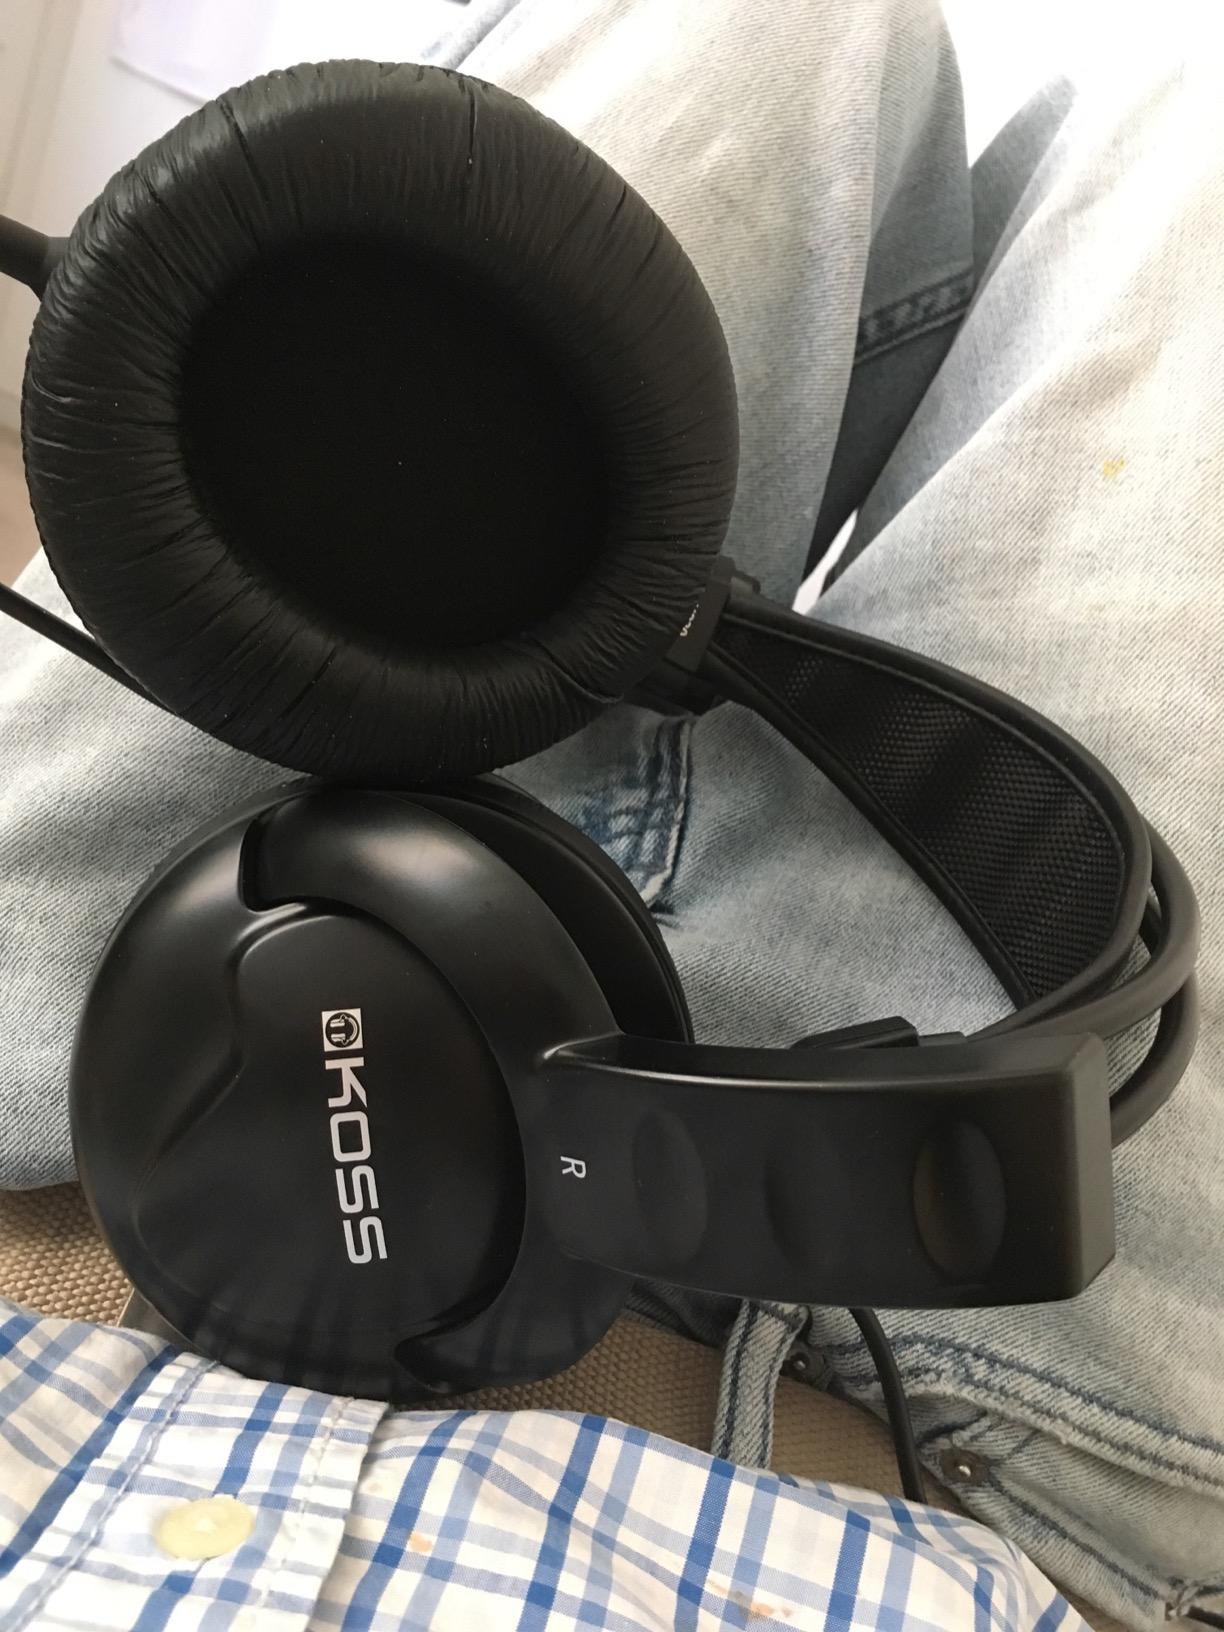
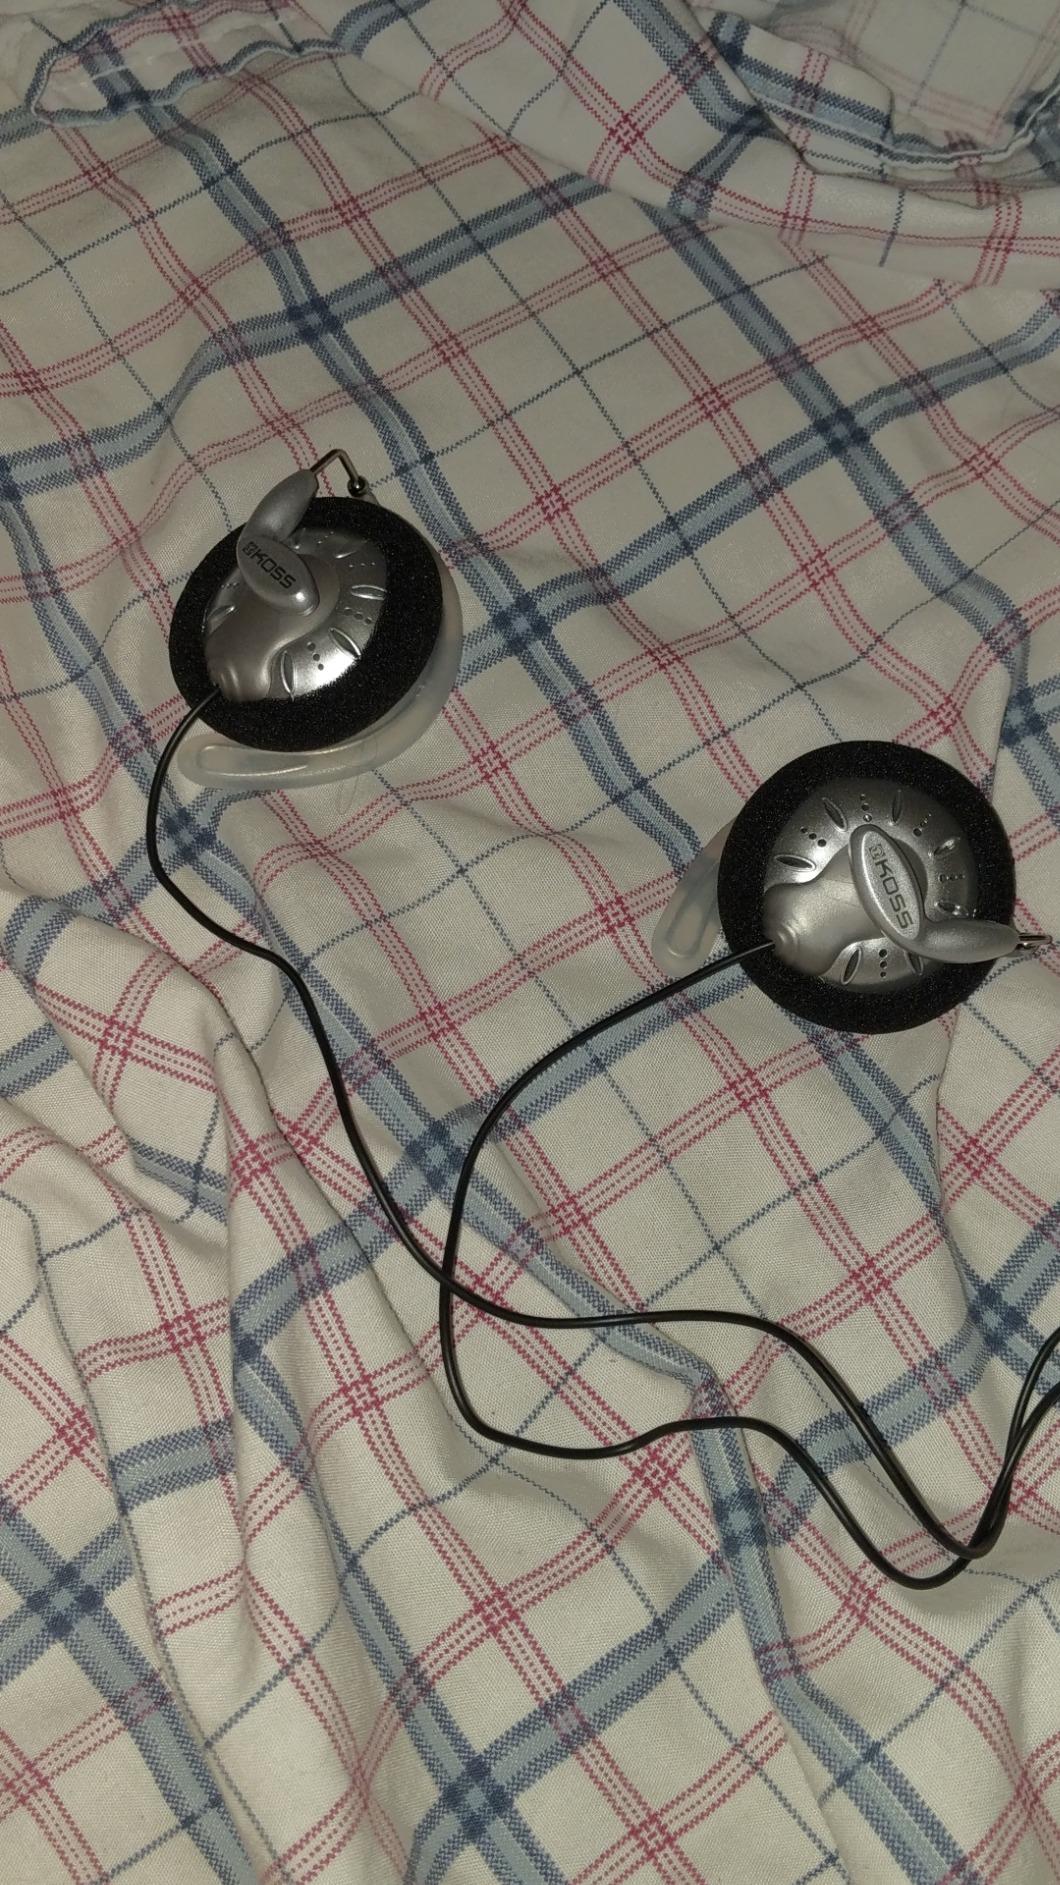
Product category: headphones
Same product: no